Balatonföldvár

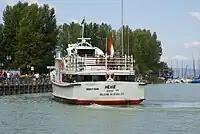
The Hévíz Ship in the harbour

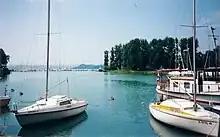
Harbor and Galamb sziget (Pigeon Island)

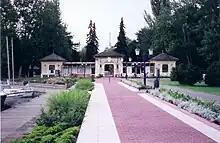
The Harbor entrance

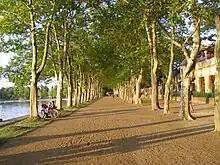
Kwassay Walkway

The port was opened in 1905 and is still one of the largest harbours around Lake Balaton. Two curved piers provide a protected harbor for yachts, boats and ships. The material dredged in order to create the harbour was used to build an artificial island. This artificial island is called Galamb Sziget ('Pigeon Island'). The name is derived from the decorative dovecotes mounted on pillars on the small bridge used to cross from the mainland to the island. The island has a number of poplar trees and footpaths and is home to the local sailing club.